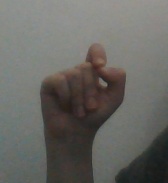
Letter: fa